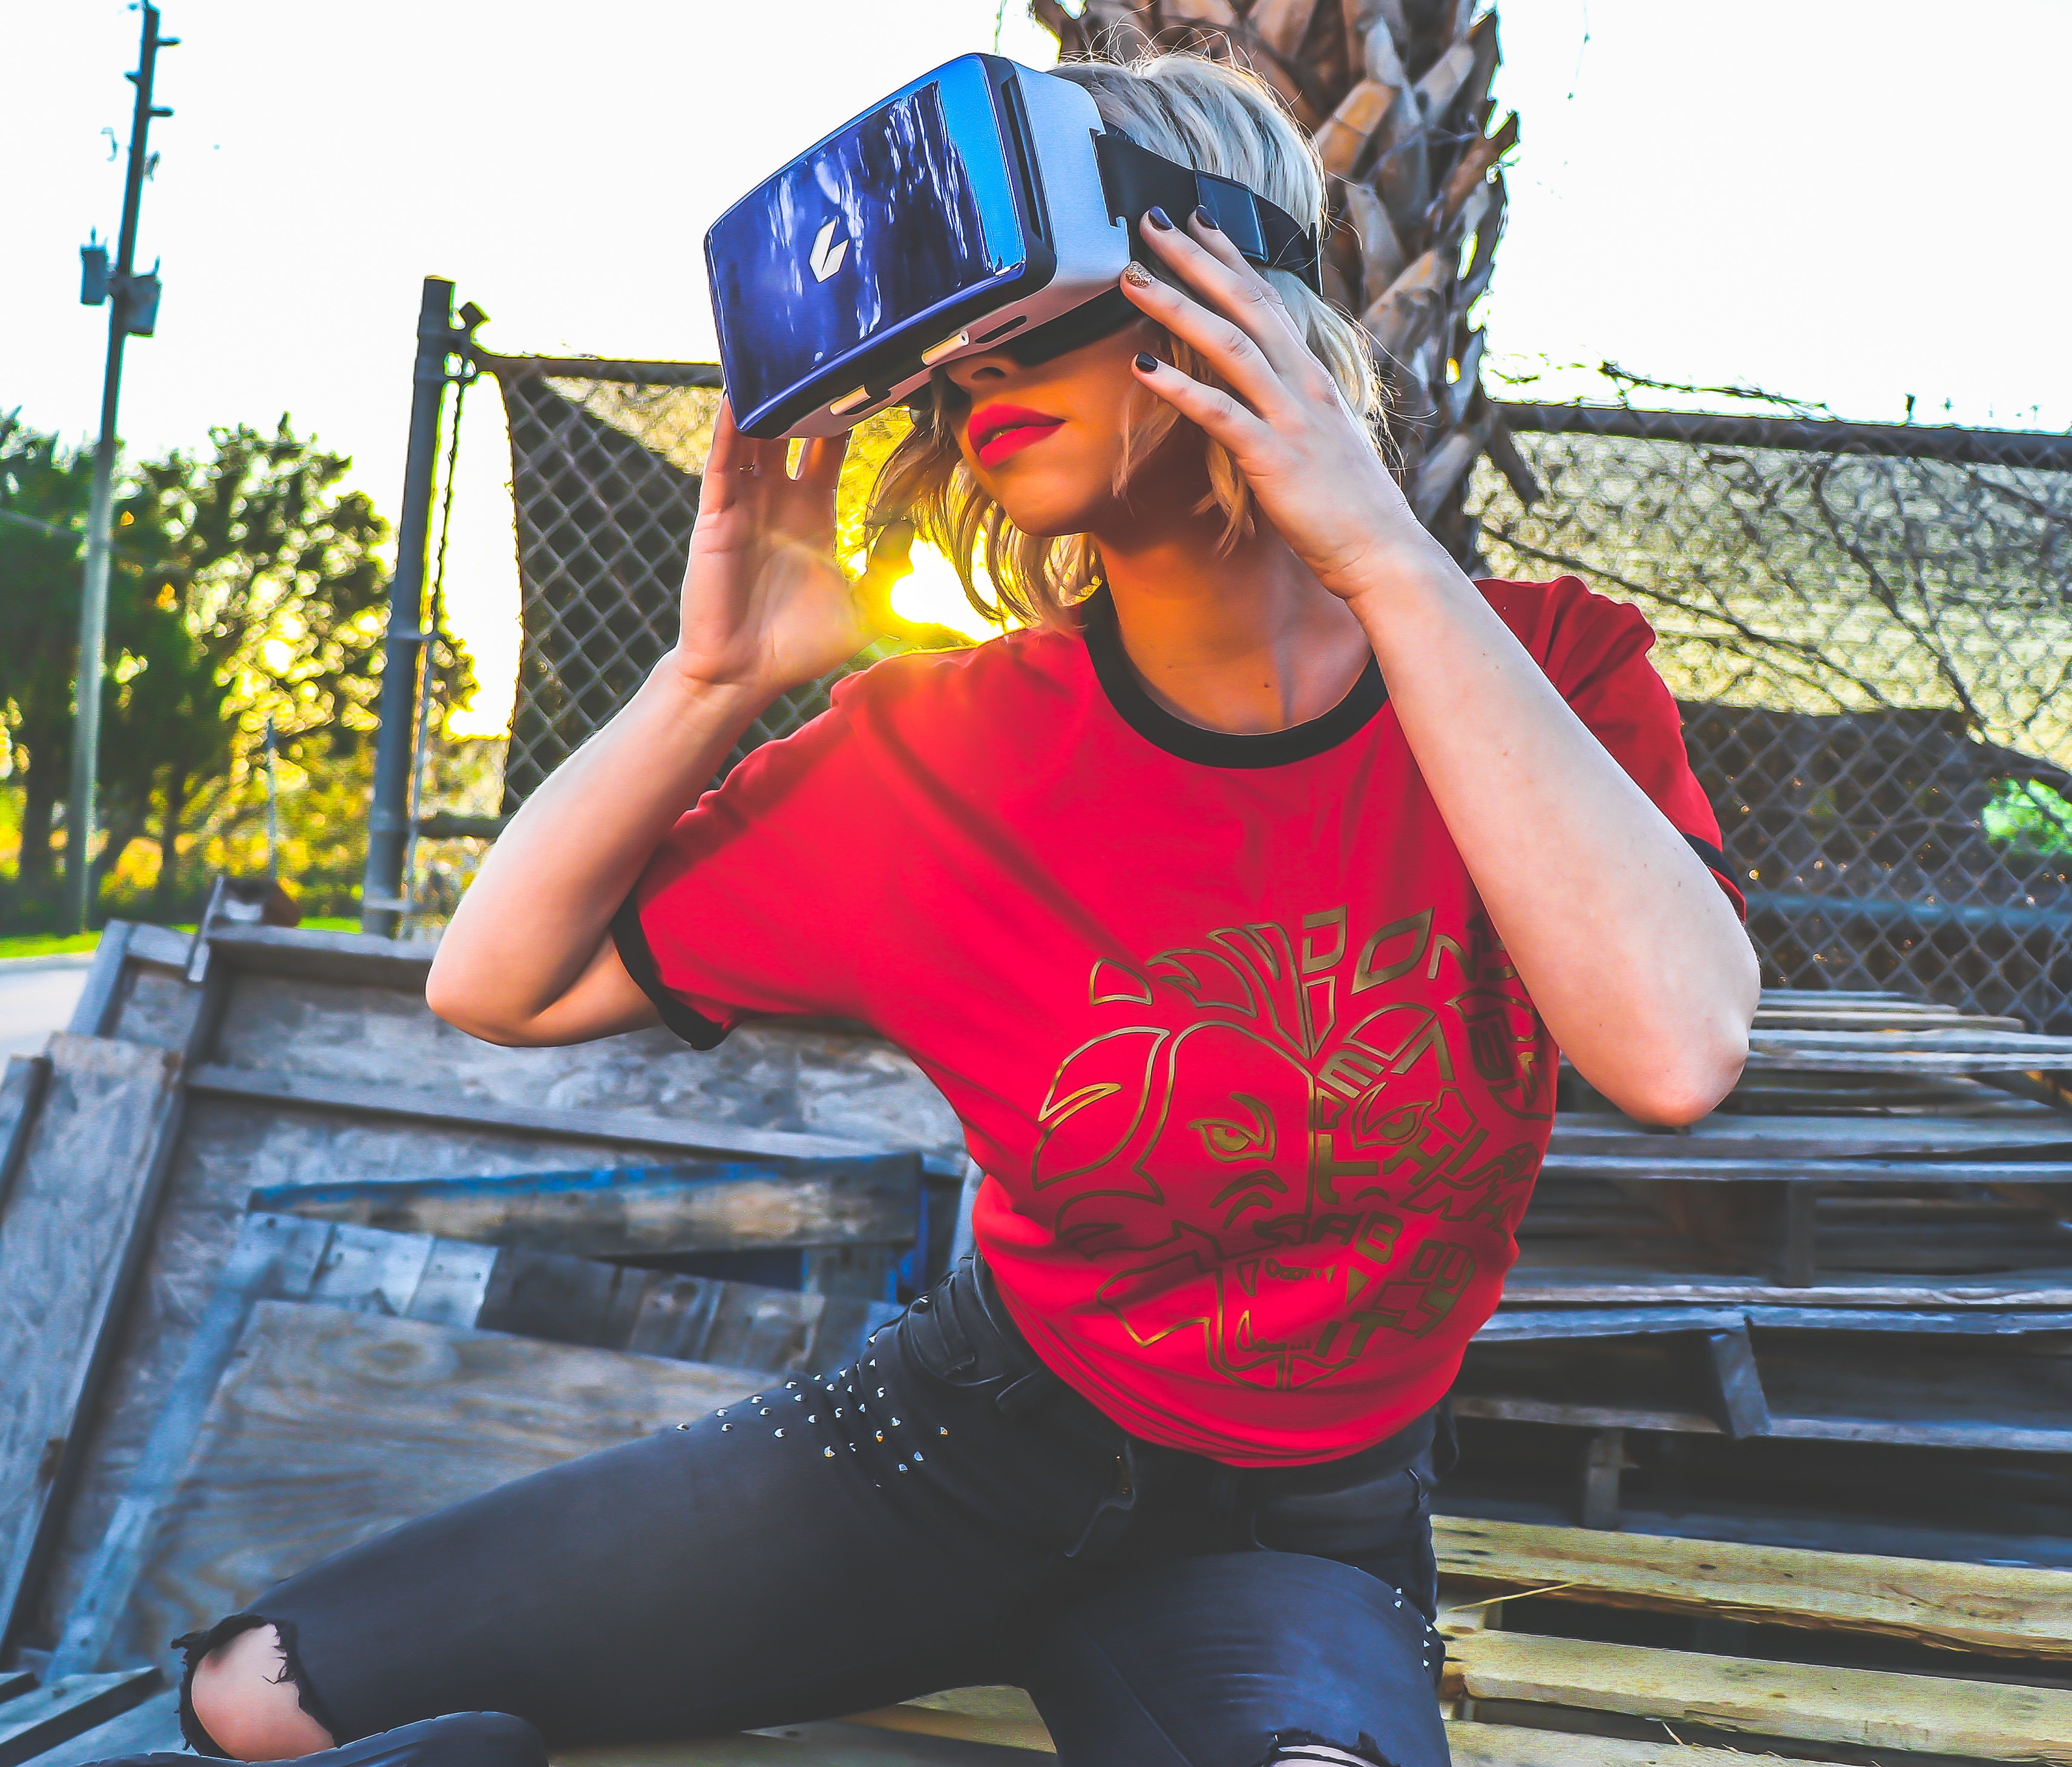
pink, cool, personal protective equipment, sportswear, headgear, t shirt, summer, leg, photography, sunlight, muscle, leisure, cap, jeans, selfie, photo shoot, top, style, spandex, sleeve